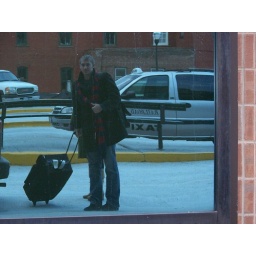
this is a picture taken from a reflection in the big window at the Albany train station